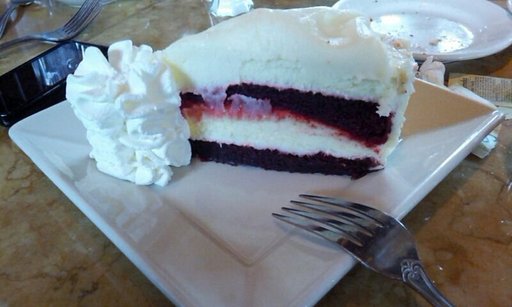
Label: red_velvet_cake